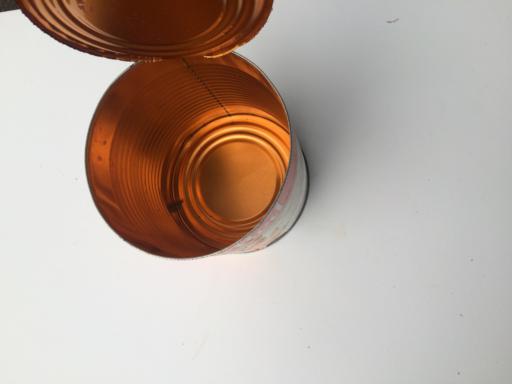
Waste category: metal